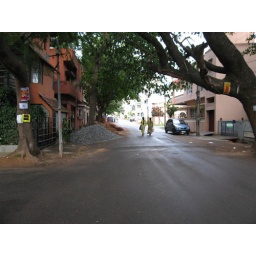
A view down the road in front of our house